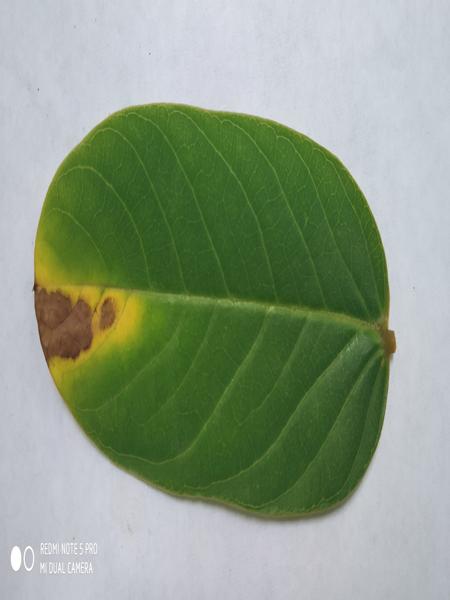
Plant: Chakte